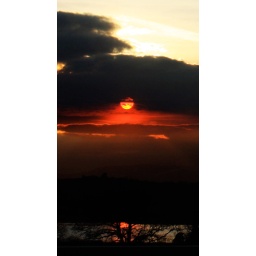
Amazing sunset in dark ain clouds on the drive home from the comeraghs